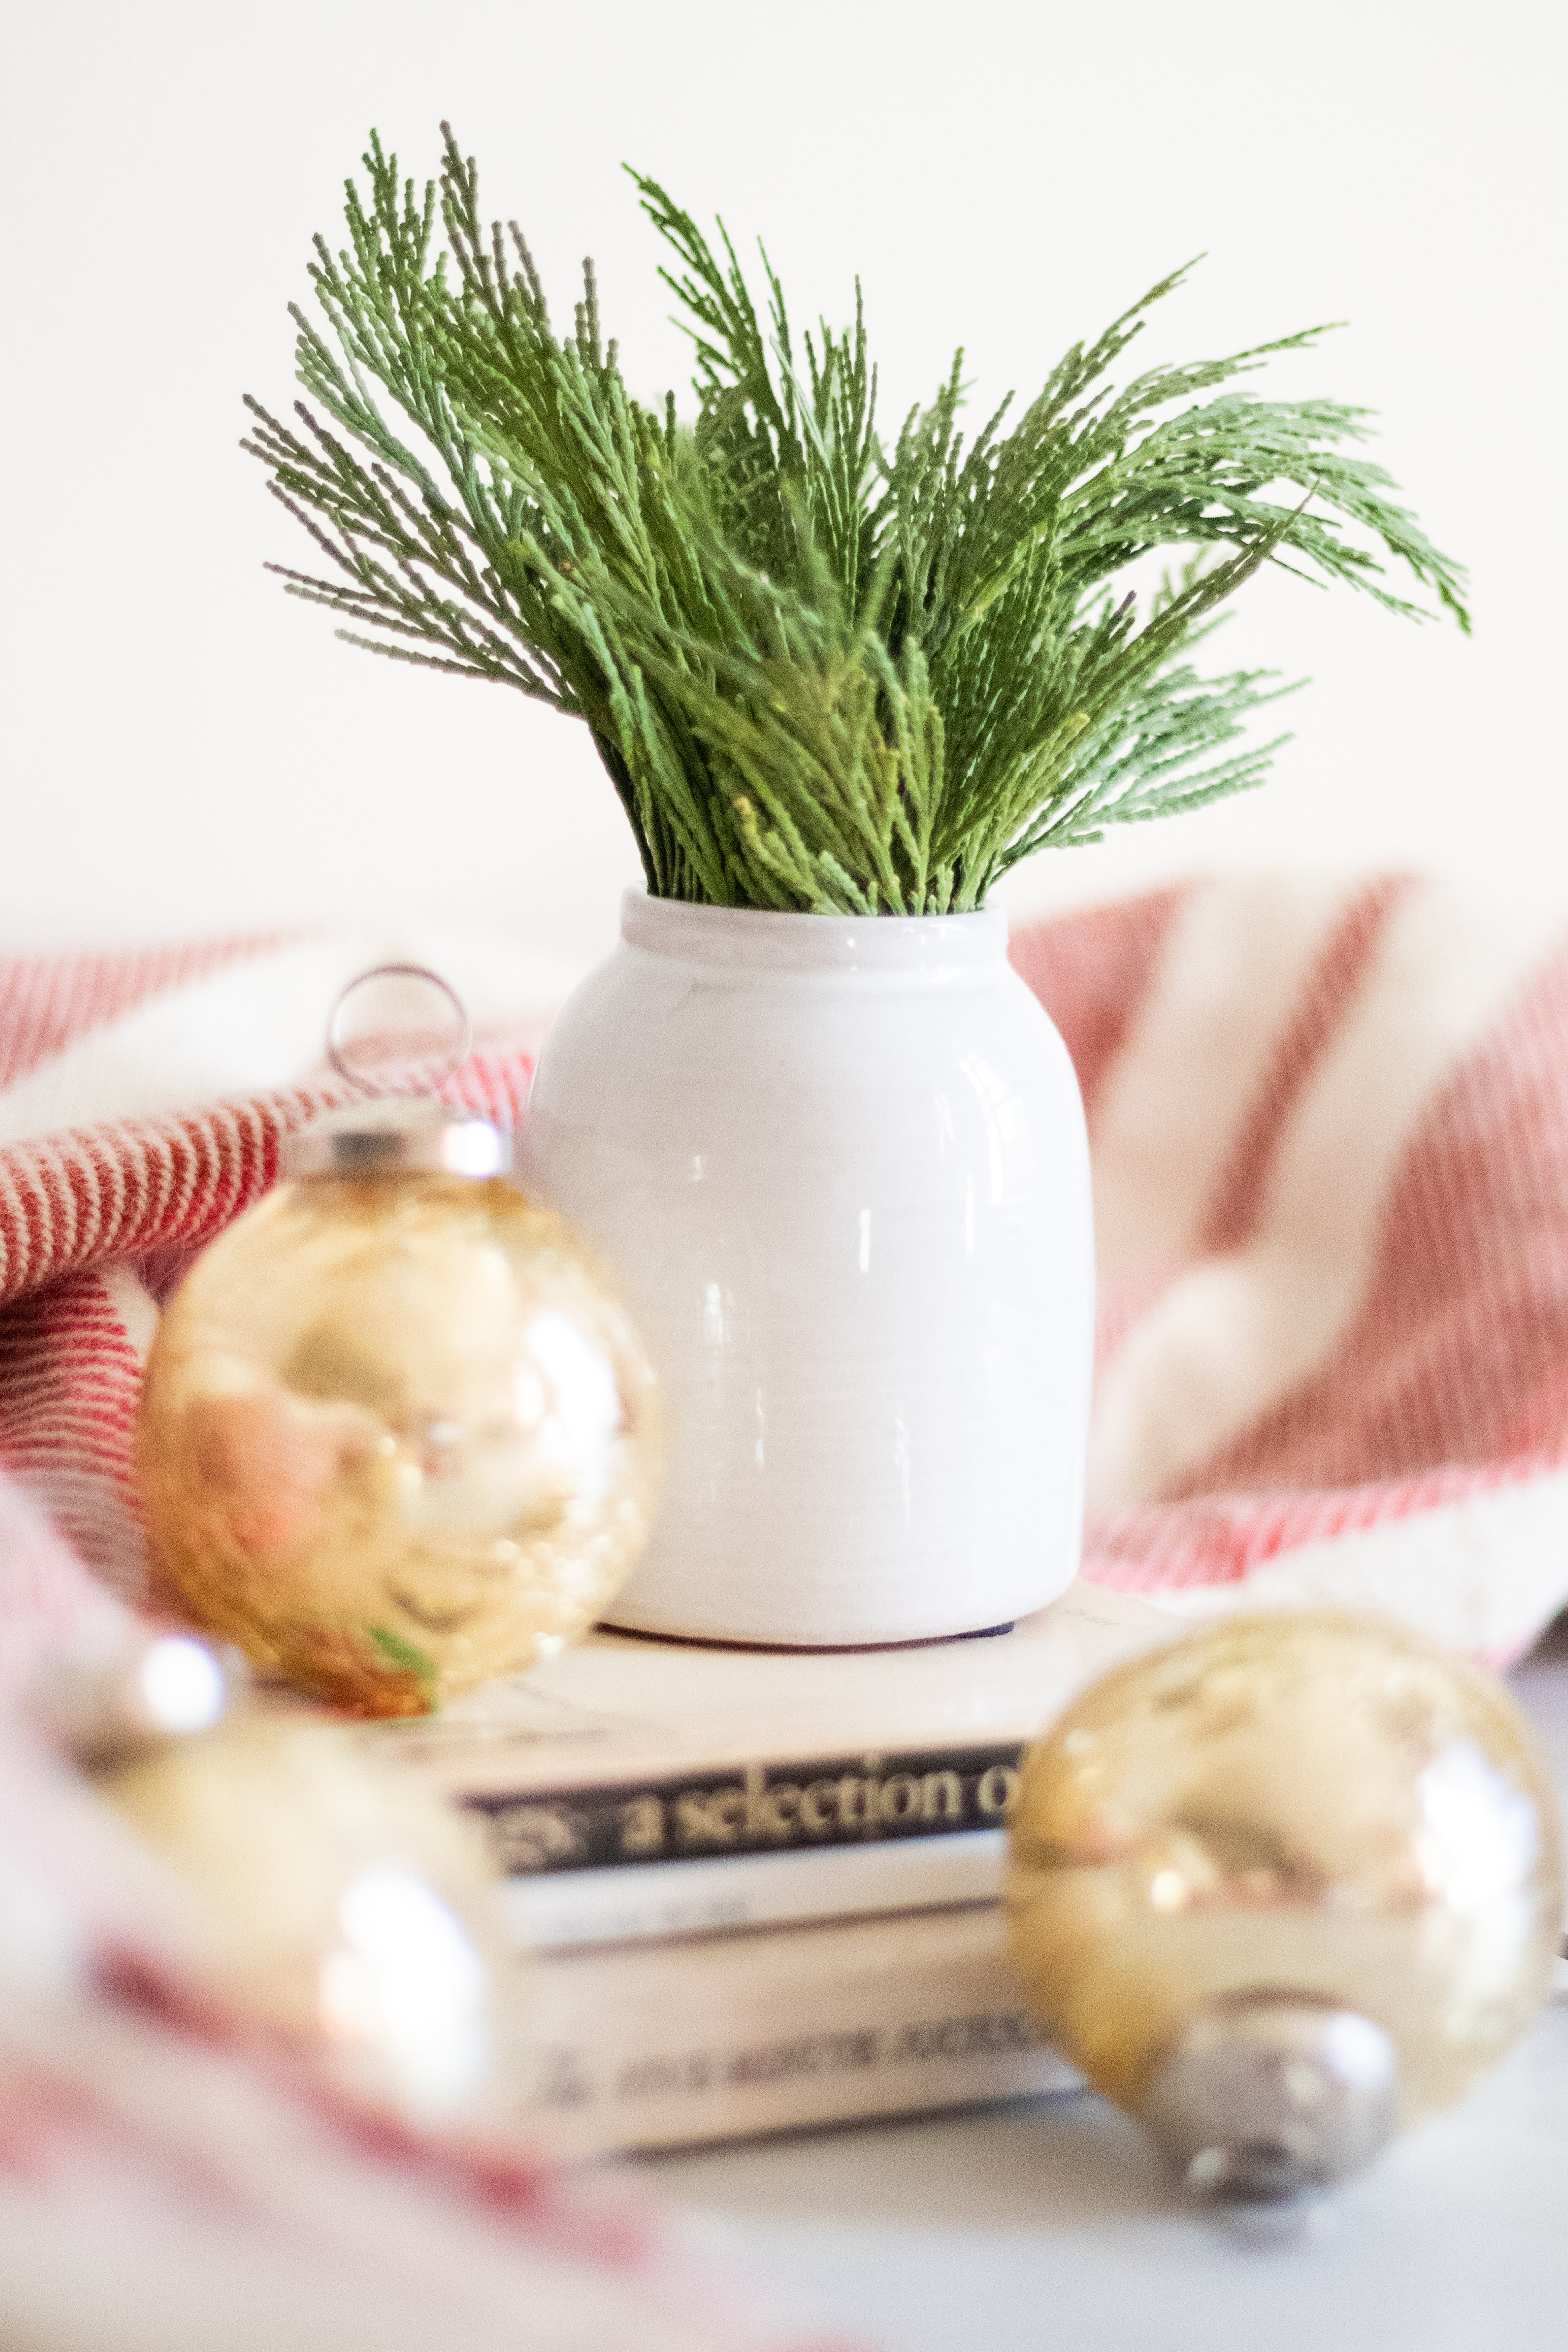
natural, flowerpot, garlic, dishware, plant, houseplant, tableware, wood, serveware, twig, vase, porcelain, natural foods, pottery, plate, grass, event, ceramic, recipe, rectangle, ingredient, table, hardwood, still life photography, artifact, herb, floral design, still life, earthenware, room, personal care, linens, flower arranging, artificial flower, home accessories, interior design, shelving, centrepiece, desk